Left Socialist-Revolutionaries

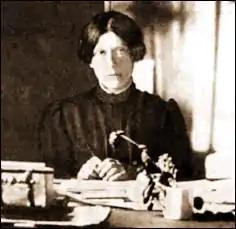

The final Left SR split was due to the party's attitude towards the Second All-Russian Congress of Soviets of Workers' and Soldiers' Deputies. At the beginning, the SRs opposed the convocation of the new congress, fearing that it would be dominated by the extremists. After seeing that it had the support of much of the populace, the party changed its stance to support the congress, but only stood for delegate elections where it believed it had a chance of being elected, having lost much of the old support in big cities and the front line. In these councils, the majority of the elected delegates were Bolsheviks or Left SRs. At least half of the Socialist Revolutionary delegates elected to Congress belonged to the leftist current of the party. Together, the SR delegations held a slight majority in the congress.